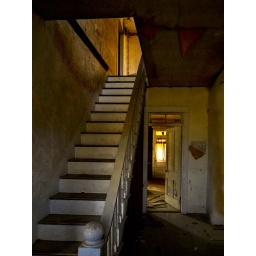
Surprisingly, the only window in the house that was broke was in the front door.